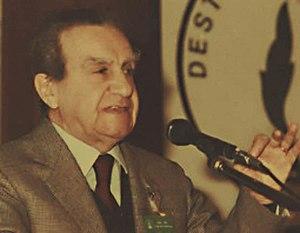
Enzo Erra
Vincenzo Erra, dit Enzo, né à Naples le 7 juillet 1926 et décédé le 21 septembre 2011, est un homme politique, journaliste et essayiste italien.